Upwaltham

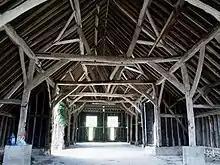
17th-century timber frame inside Church Farm barn

At Church Farm, just west of the parish church, is a 17th-century barn. It has a timber queen post frame, weatherboarded walls and tiled roof. It is a Grade II* listed building.